November Criminals (film)

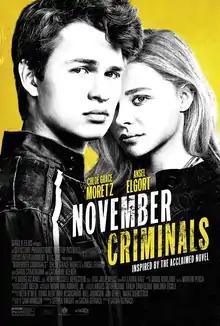
Theatrical release poster

November Criminals is a 2017 American crime drama film, directed by Sacha Gervasi and written by Gervasi and Steven Knight, and based on Sam Munson's 2010 novel "The November Criminals". The film stars Ansel Elgort, Chloë Grace Moretz, Catherine Keener, and David Strathairn. The film was released through video on demand on November 7, 2017, and opened in a limited release on December 8, 2017, by Stage 6 Films and Vertical Entertainment.